Saint Neot (monk)

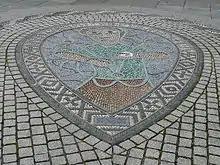
St Neot mosaic

The Alfred Jewel was found in 1693 near Athelney in Somerset, close to the area where King Alfred had hidden to escape Viking soldiers in AD 878. The jewel is made of gold with an enamel image under a rock crystal; it is thought to be the end of a pointer used to follow religious text when reading. The Old English inscription reads "Alfred ordered me to be made".